History of Thailand

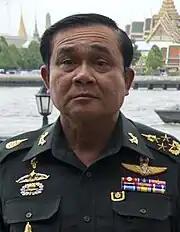
General Prayut Chan-o-cha, the coup leader

Agent Orange, a herbicide and defoliant chemical used by the U.S. military as part of its herbicidal warfare program, Operation Ranch Hand, was tested by the United States in Thailand during the war in Southeast Asia. Buried drums were uncovered and confirmed to be Agent Orange in 1999. Workers who uncovered the drums fell ill while upgrading the airport near Hua Hin District, 100 km south of Bangkok.